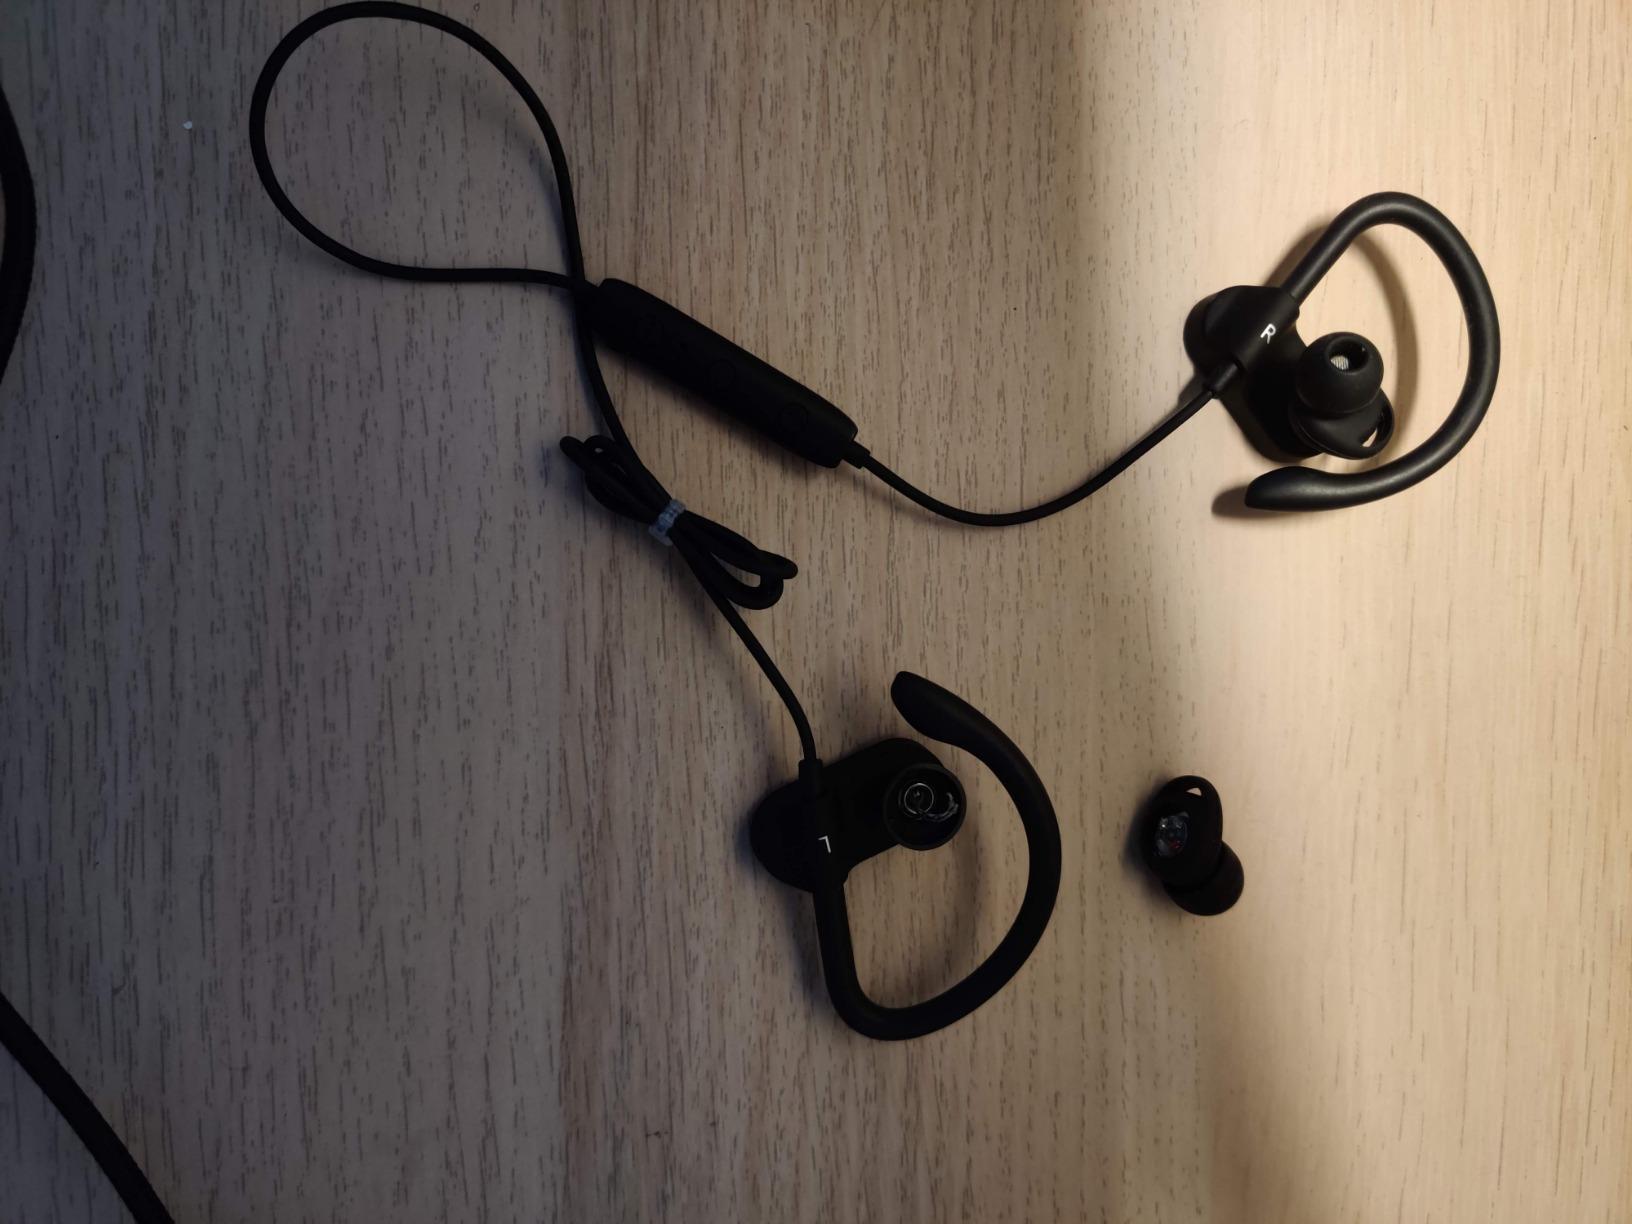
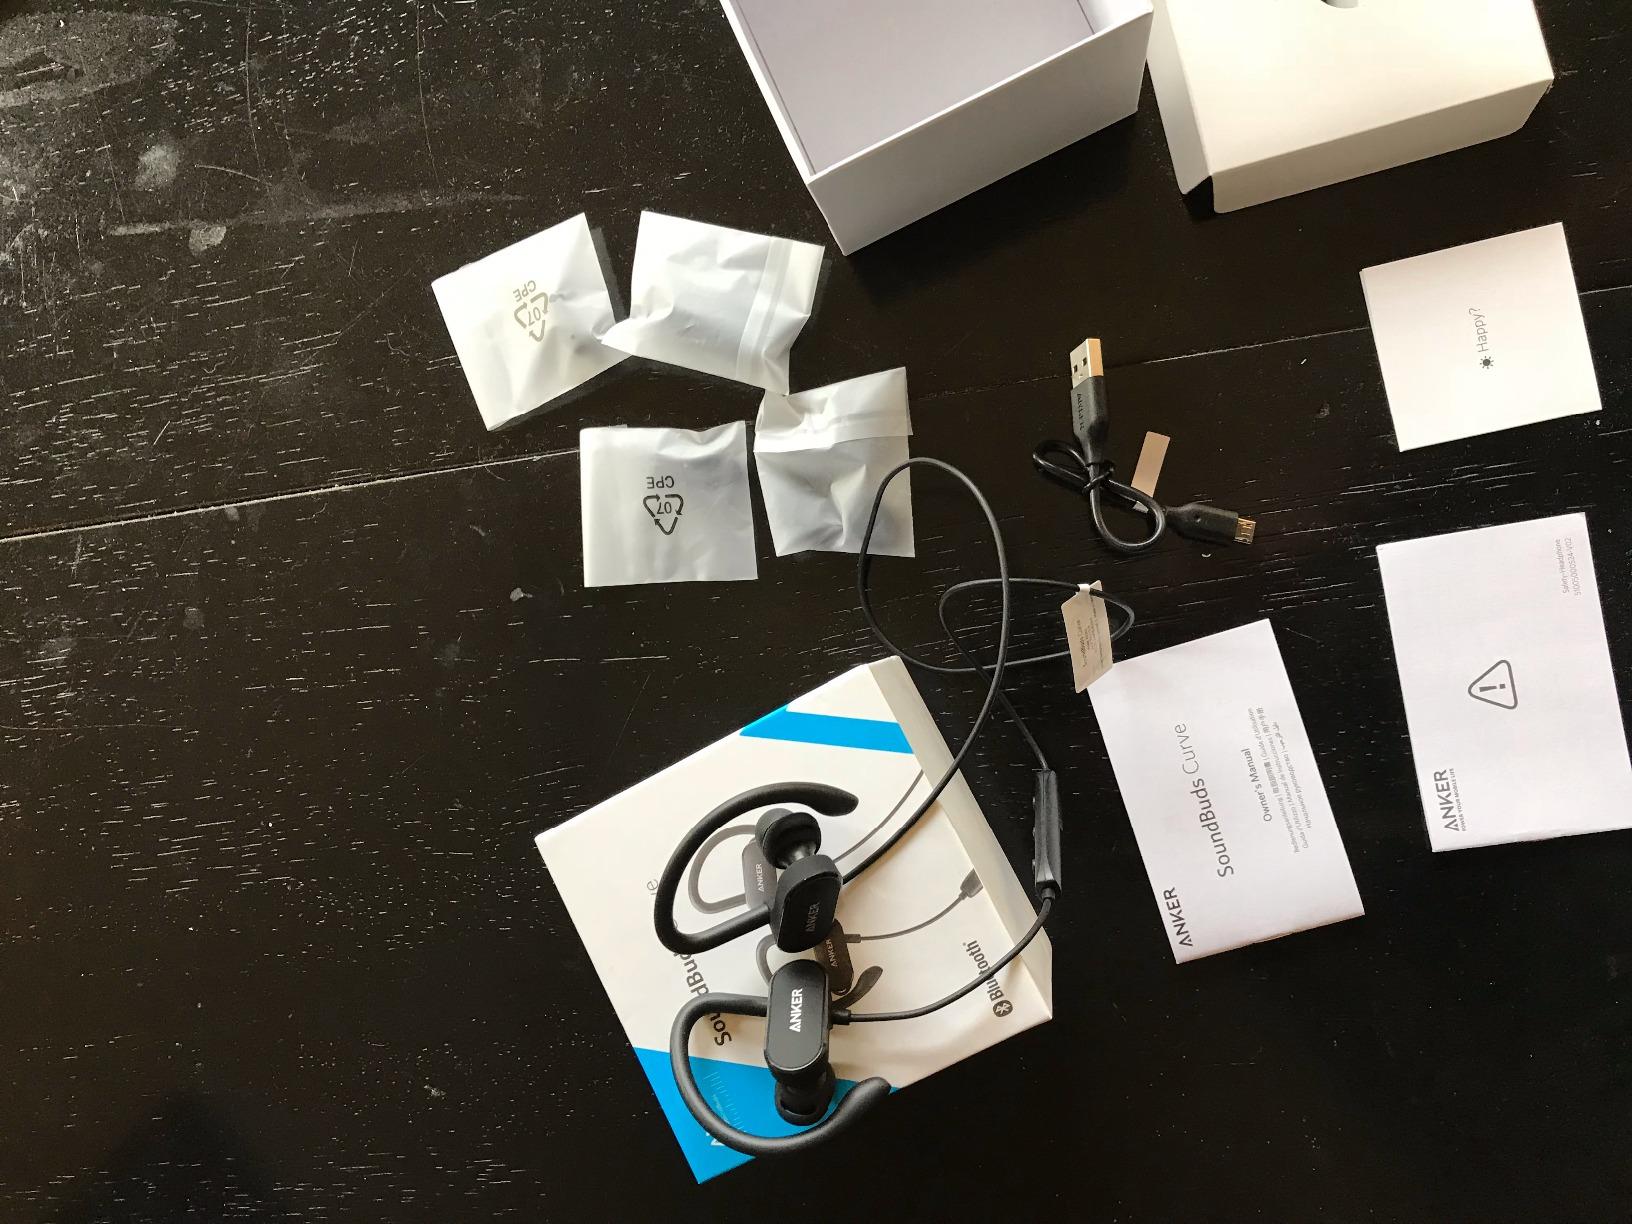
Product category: headphones
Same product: yes